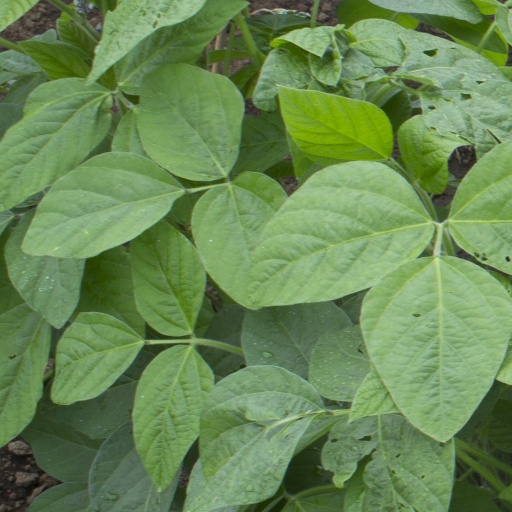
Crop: soybean